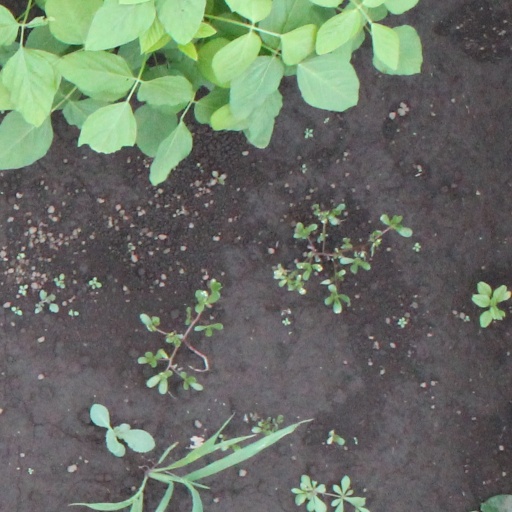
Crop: soybean